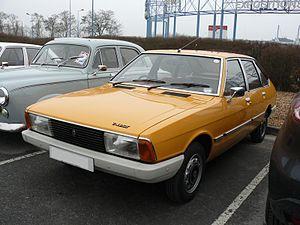
Reims 2012
Apparues en juillet 1975, les Simca-Chrysler 1307, Simca-Chrysler 1308 et Simca-Chrysler 1309 sont des modèles d'automobile fabriqués par Simca-Chrysler à l'usine de Poissy.